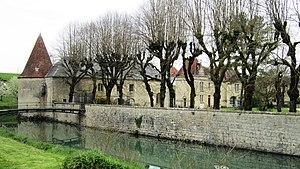
Château de Mauvilly (Côte-d'Or)
Mauvilly est une commune française située dans le département de la Côte-d'Or en région Bourgogne-Franche-Comté. Les gentilés sont « Mavilléen » et « Mavilléenne ».